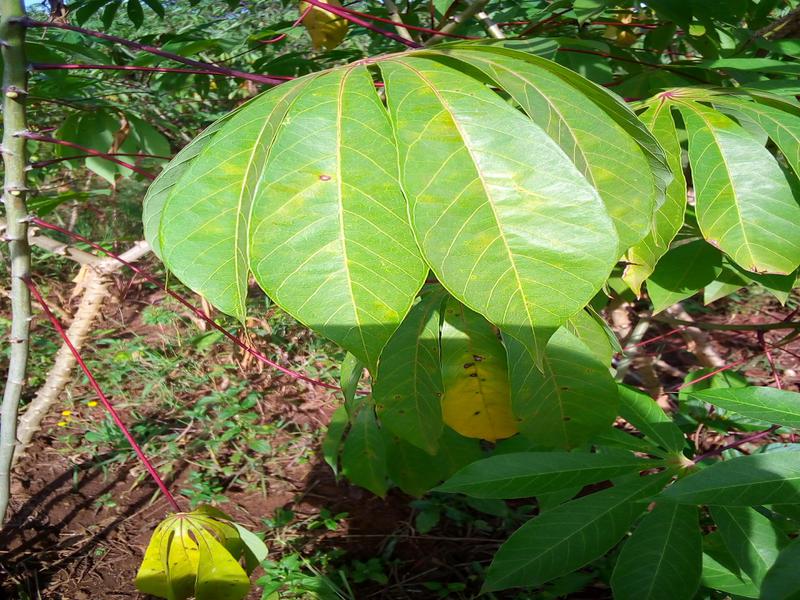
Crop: cassava
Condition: brown_streak_disease